Bossaball

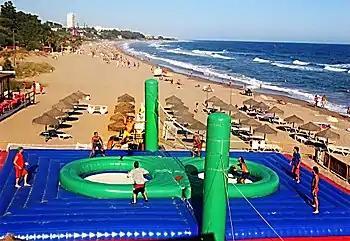
Bossaball match on the beach at Marbella

Bossaball is a team sport that originated in Brazil and was conceptualised by Belgian Filip Eyckmans in 2004. Bossaball is a ball game between two teams, combining elements of volleyball, football, and gymnastics with music into a sport. It is played on an inflatable court featuring a trampoline on each side of the net. The trampolines allow the players to bounce high enough to spike the ball over the net.